A. Alfred Taubman

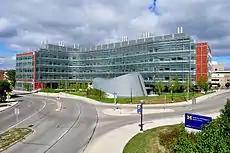
The A. Alfred Taubman Biomedical Science Research Building at the University of Michigan

He also donated to the Taubman Center for Public Policy at Brown University, and The Taubman Center for State and Local Government at Harvard University.